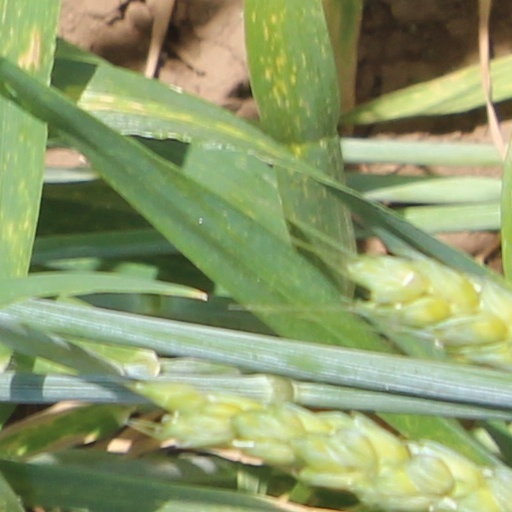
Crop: wheat